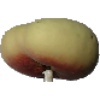
Label: Peach Flat 1